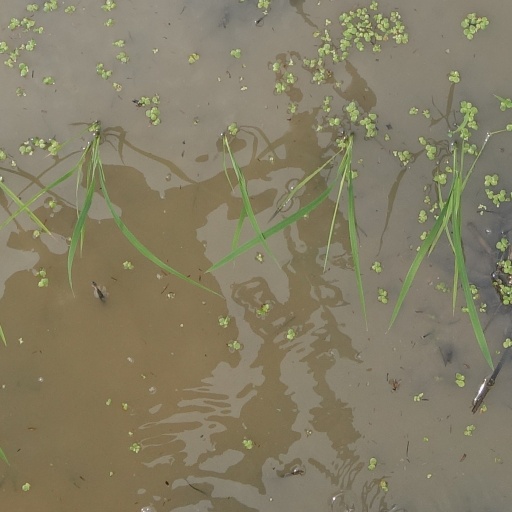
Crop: rice